Killin Music Festival

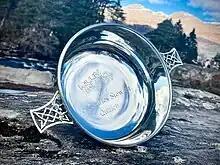
Col Charles Stewart Quaich, photographed at the Falls of Dochart, Killin, March 2022.

In 2022 the festival introduced a competition to award the new Col Charles Stewart Quaich. The competition accepts any performance of music, poetry or stories, which celebrate the local area of Killin and Perthshire, and is inspired by Killin's heritage in traditional Scottish music, in particular, Stewart's ‘The Killin Collection’.